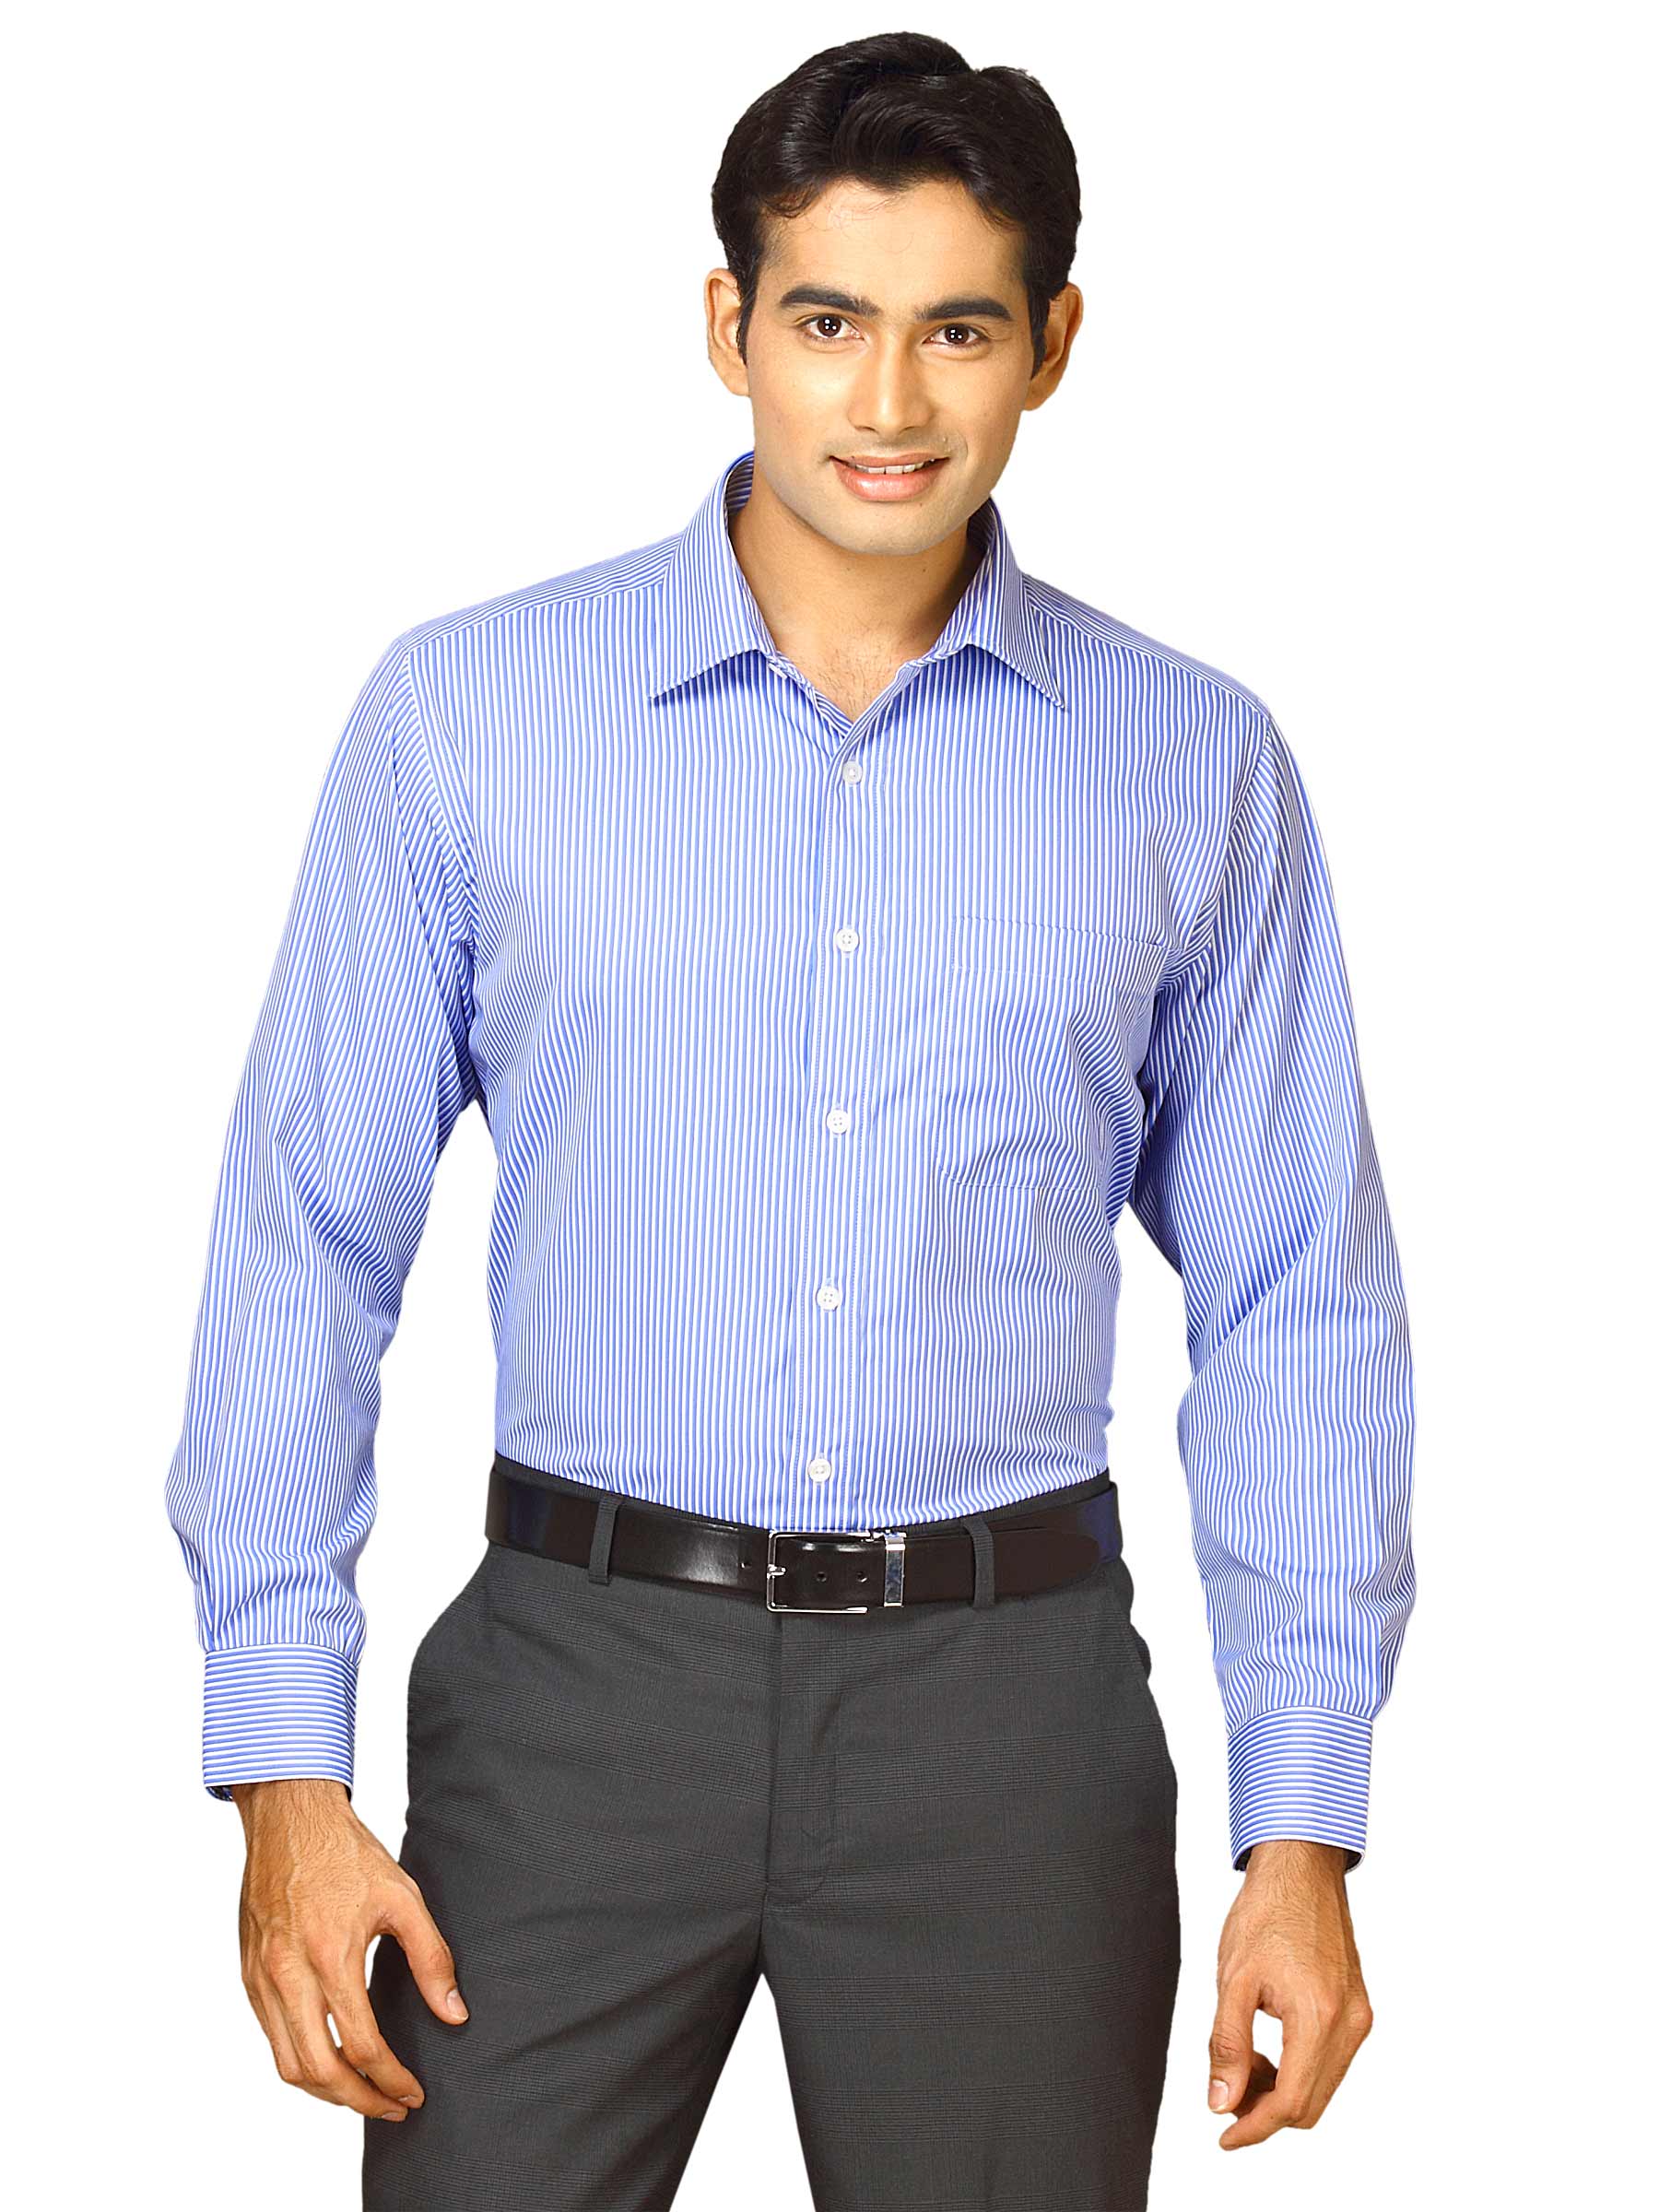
John Miller Men Striped Blue Shirt
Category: Apparel / Topwear / Shirts
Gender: Men
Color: Blue
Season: Fall 2011
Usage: Formal